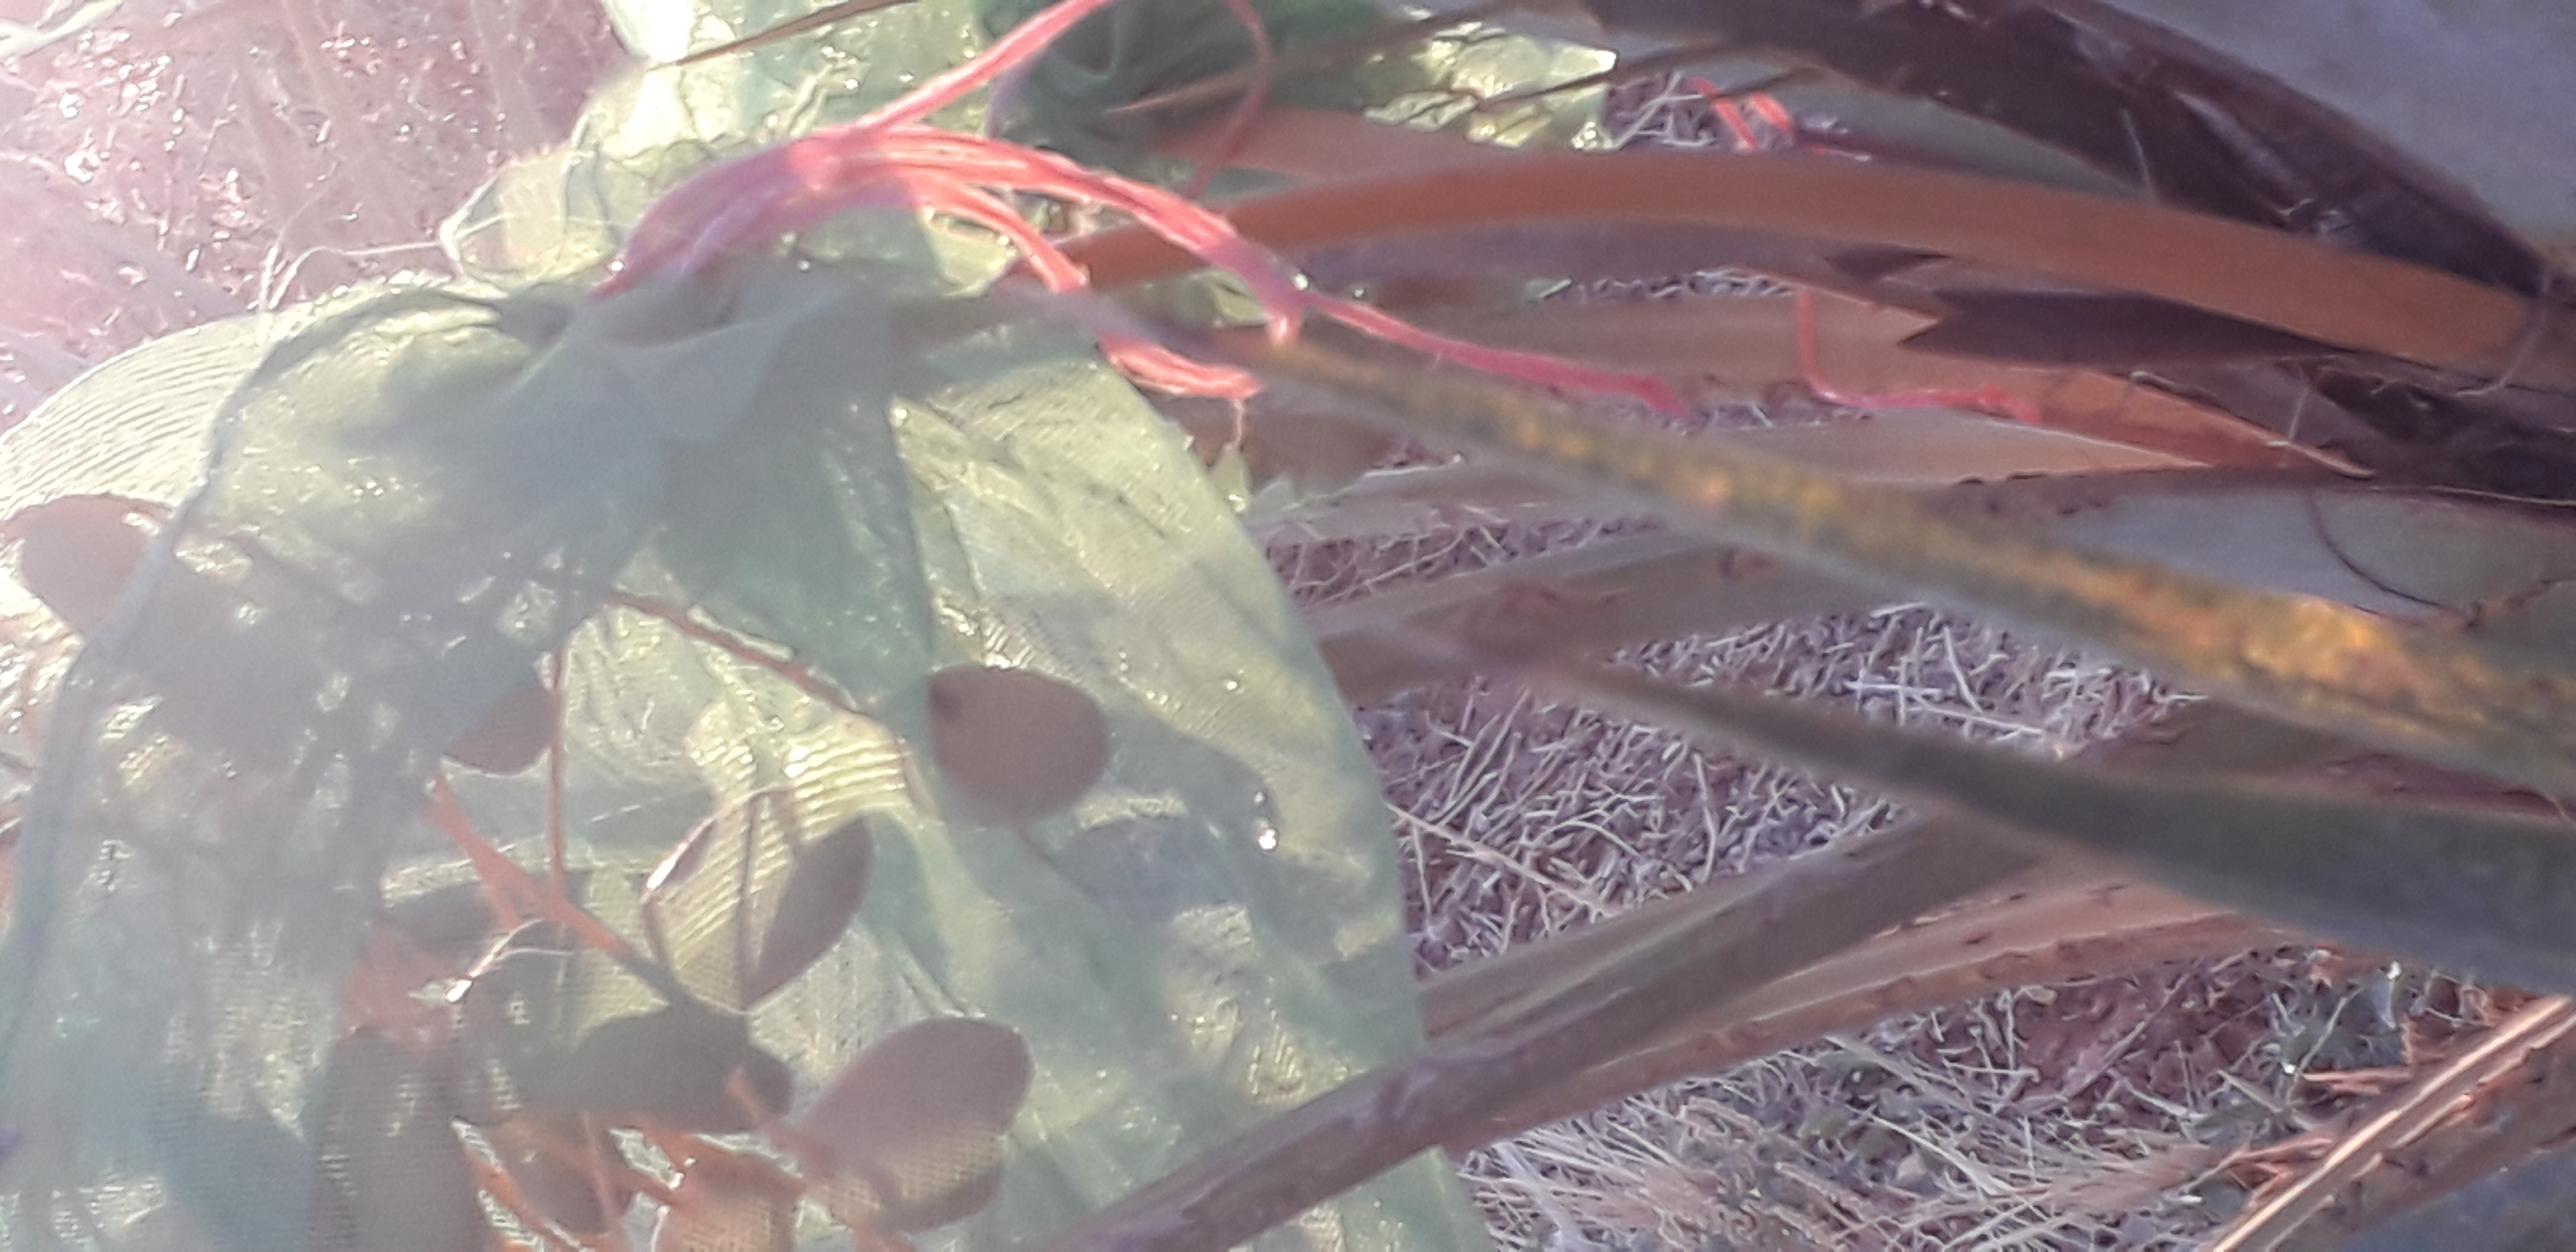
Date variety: Boumajhoul